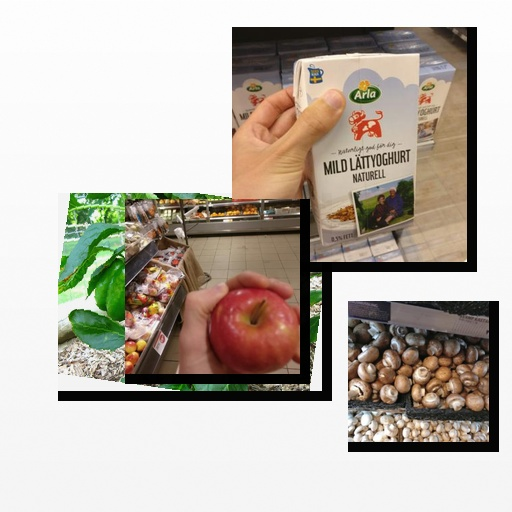
Food items: bell_pepper, mushroom, apple, natural_low_fat_yogurt